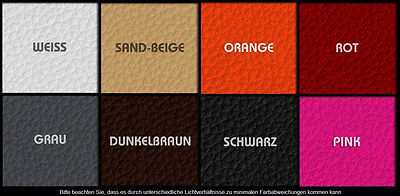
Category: sofa